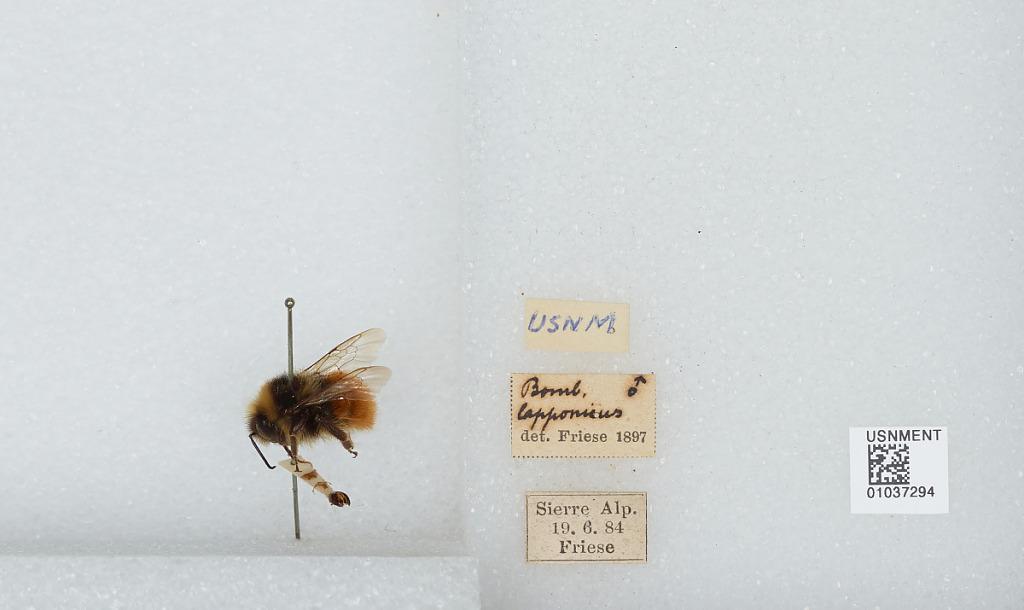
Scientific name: Bombus (Pyrobombus) sylvicola Kirby
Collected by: Friese
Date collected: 1884-6-19
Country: Switzerland
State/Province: Valais
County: Sierre
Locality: Sierre
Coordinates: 46.289, 7.53371
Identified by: Cockerell, T. D. A.